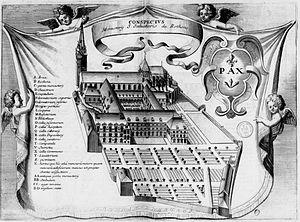
Planche gravée du 17ème siècle représentant l'abbaye Saint-Sauveur de Redon, dans le livre Monasticon Gallicanum.
L’abbaye Saint-Sauveur de Redon, fondée en 832 par Conwoïon et reconnue le 18 juin 834 par Nominoë, est une ancienne abbaye bénédictine de Bretagne à Redon, dans le département d'Ille-et-Vilaine, dépendante de l'ancien diocèse de Vannes. La fondation eut lieu sous le règne de Louis le Pieux qui soutenait intensivement le développement du monachisme.